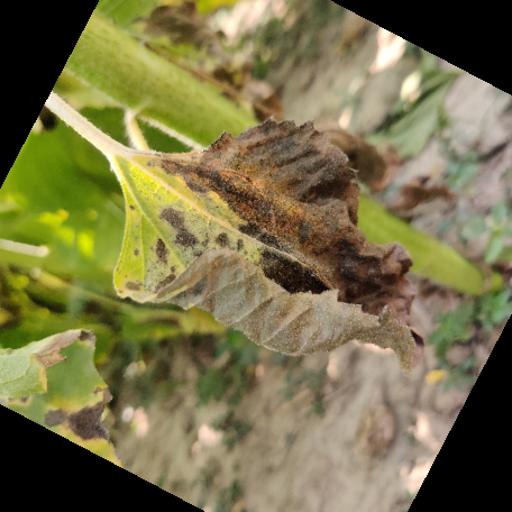
Label: Leaf_scars